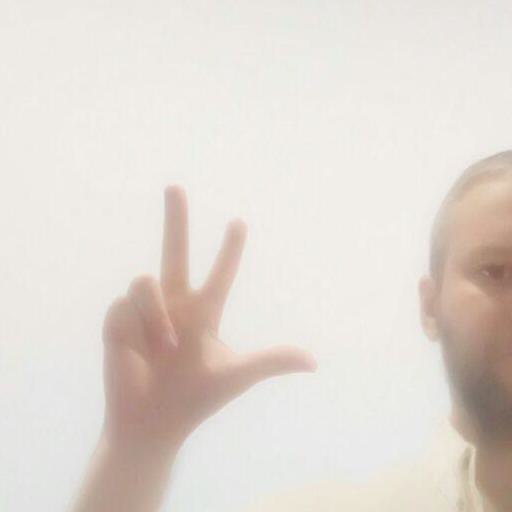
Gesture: three2